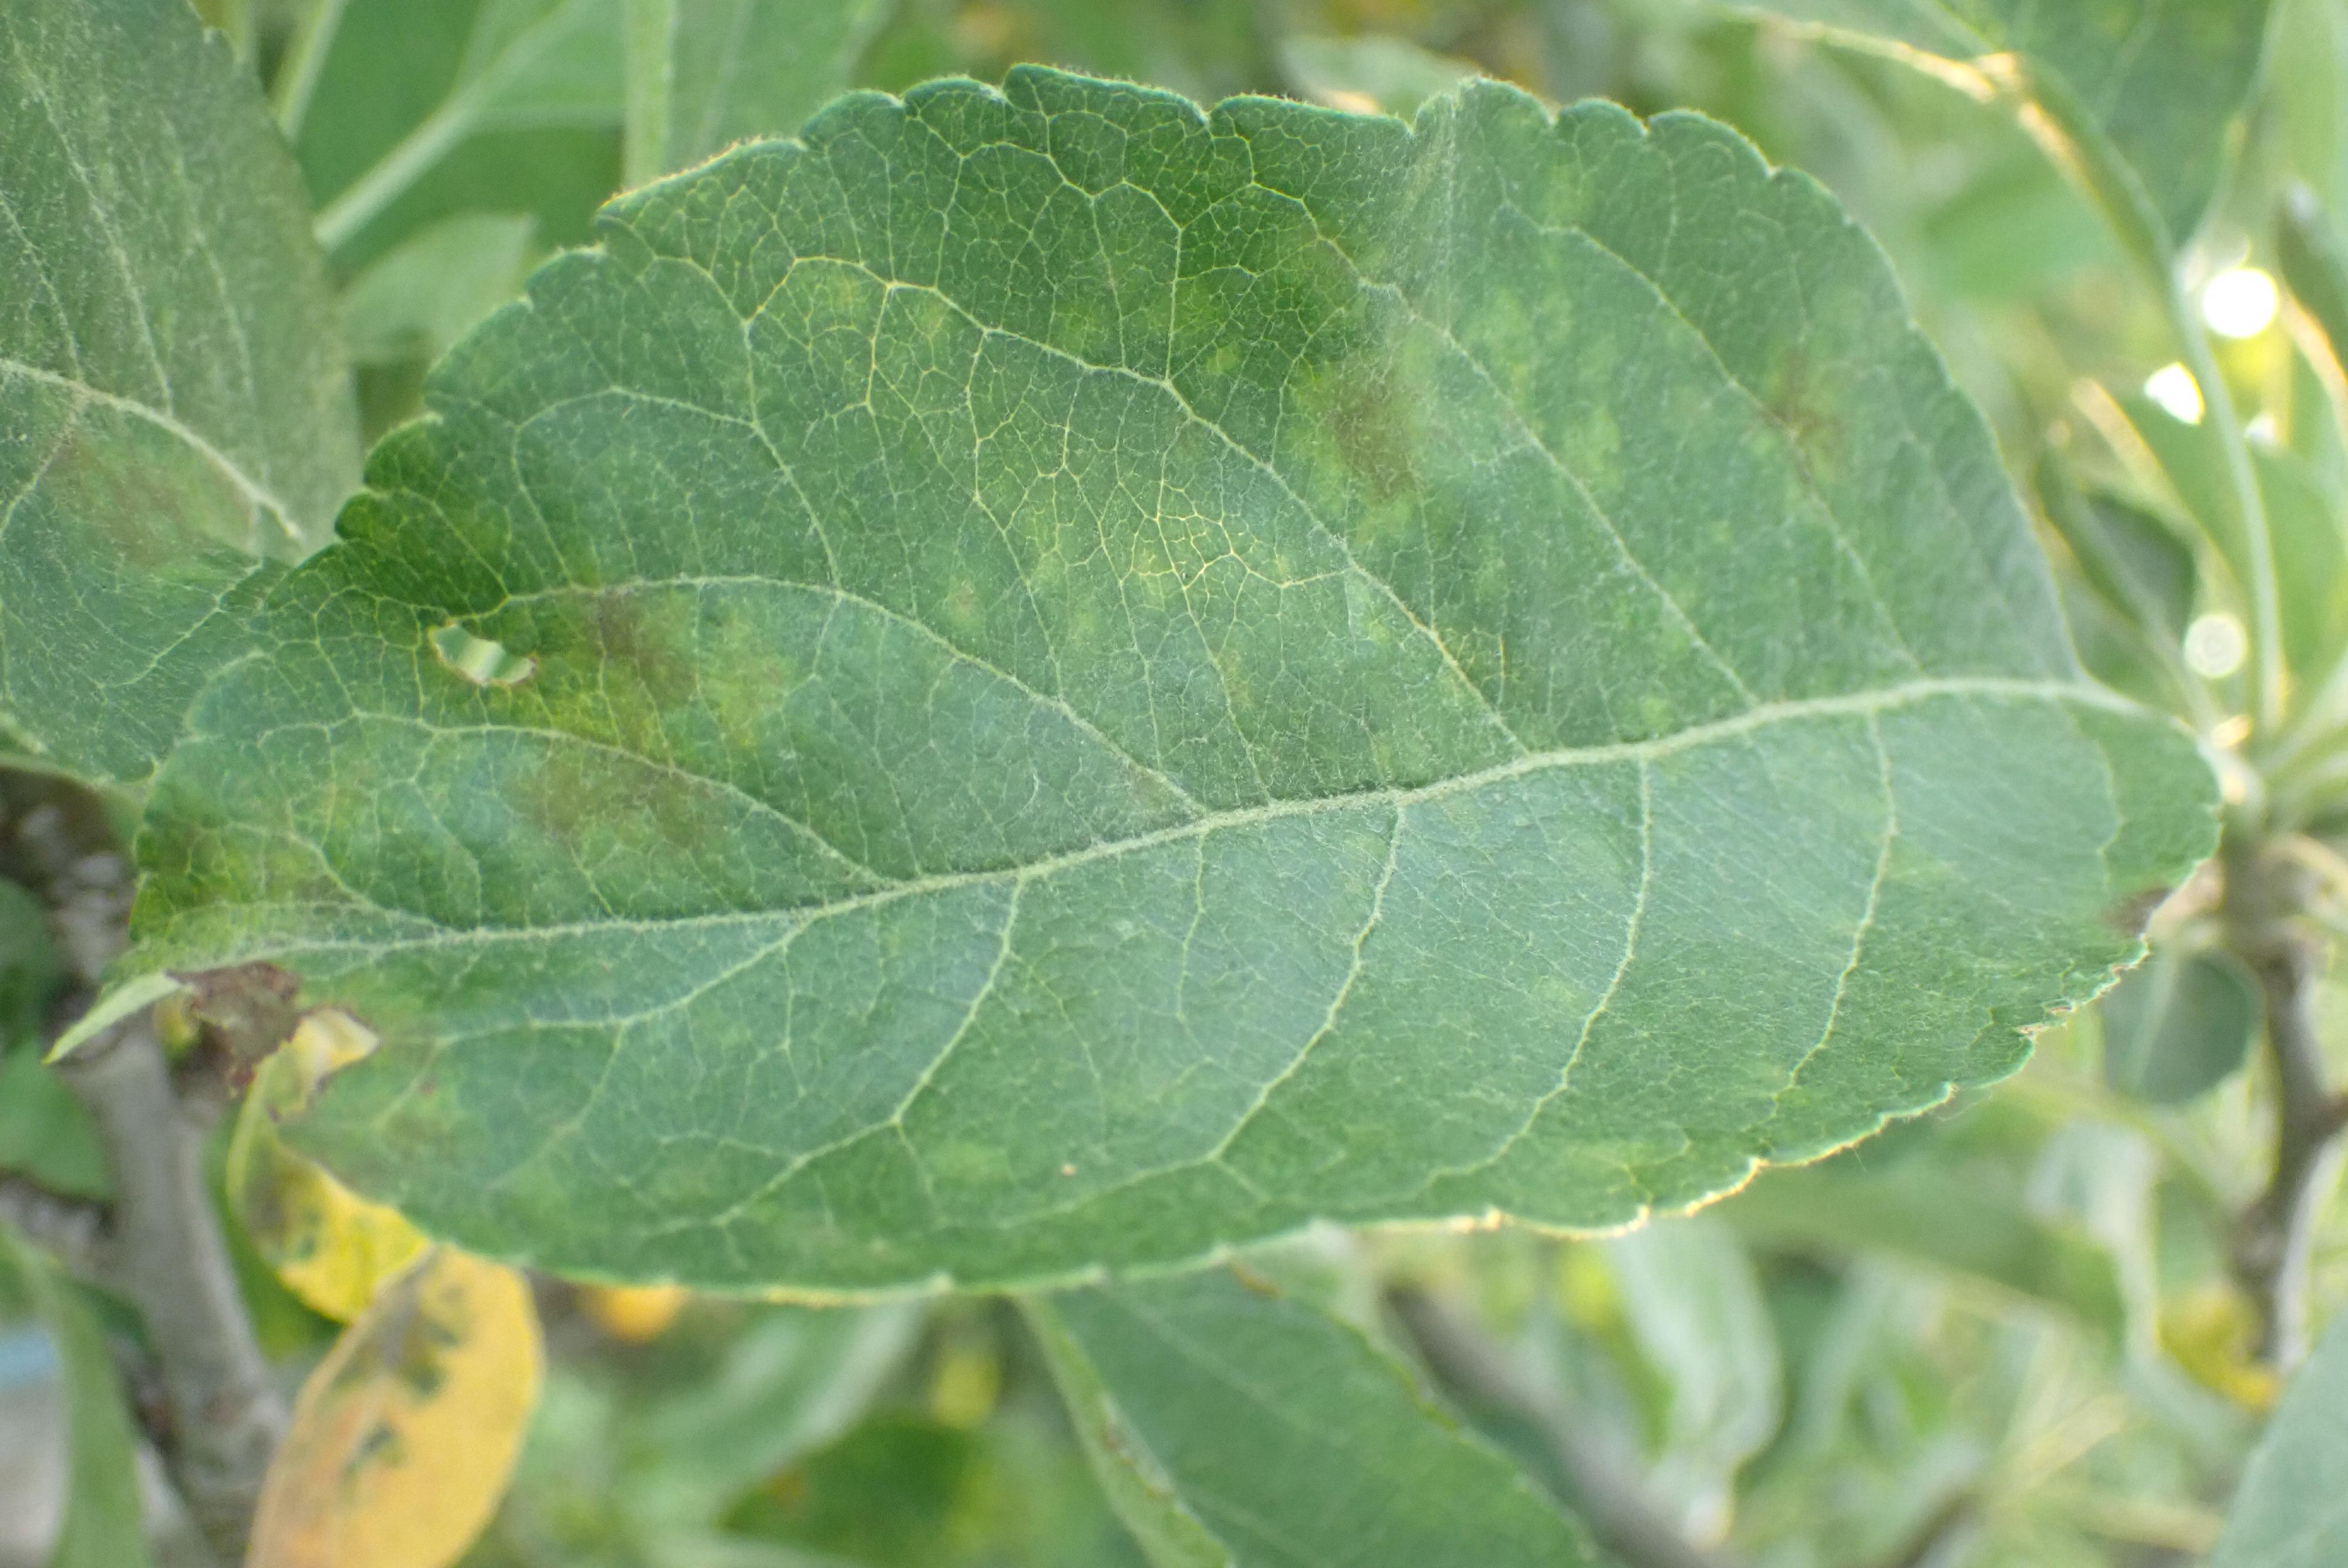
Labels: scab